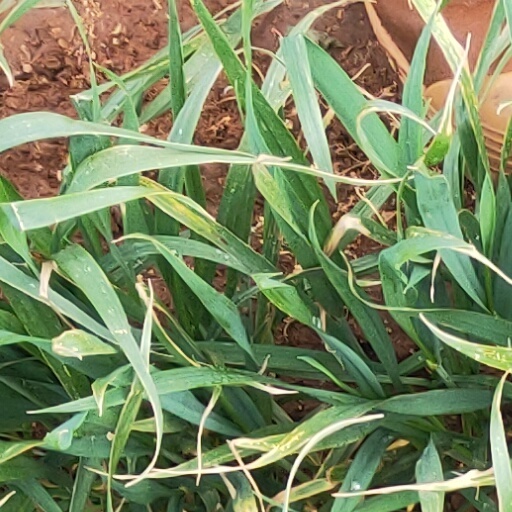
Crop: wheat